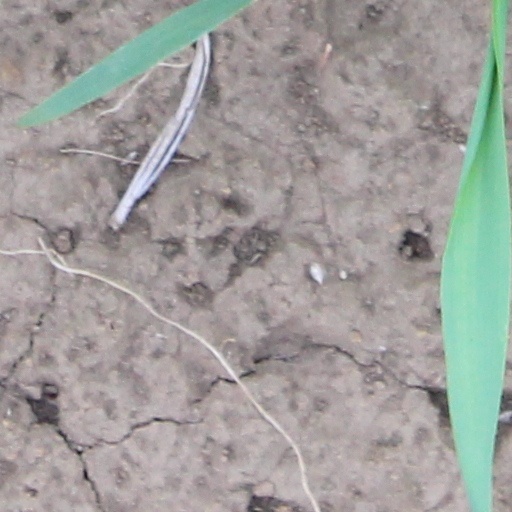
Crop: wheat